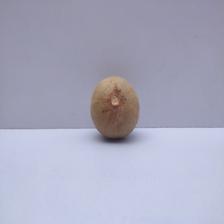
Size: Medium